Gamble-Skogmo

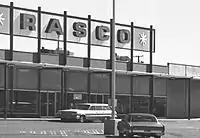
Rasco Variety Store, Boulder Highway, Henderson, Nevada

F. S. Rasco & Co. was a chain of 120 franchised variety stores named for the company's founder, Ferron S. Rasco. The Rasco division was headquartered in Burbank, California and its stores were located primarily in California, Nevada, Arizona and New Mexico. The Rasco Division also operated Tempo and Rasco-Tempo discount department stores, Toy World toy stores and Sarco Outlet Stores. (Sarco was an inversion of the letters "R" and "S" in Rasco.) The Rasco division was purchased by Founders, Inc., a Gamble-Skogmo-affiliated holding company, in 1951 and closed in the early 1980s.